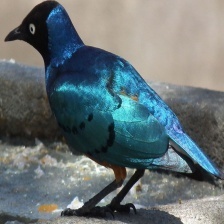
Species: SUPERB STARLING
Scientific name: LAMPROTORNIS SUPERBUS